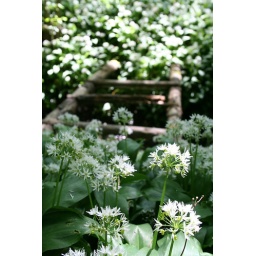
bridge over the river ramsome